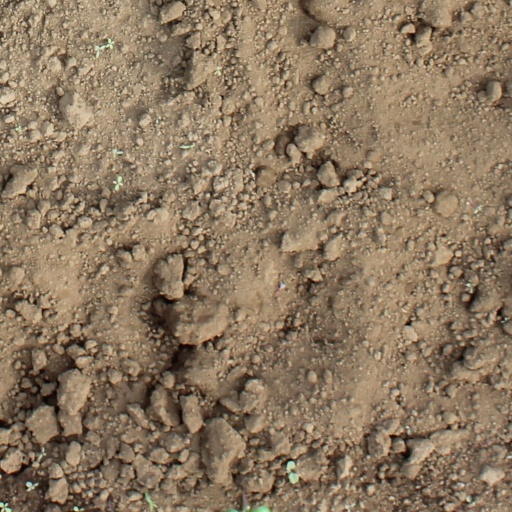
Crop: soybean